Dinorwic Alice Class

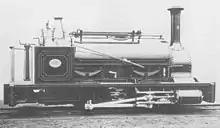
Official photograph of "Dinorwic", the forerunner of the Alice class

After earlier experiences with vertical boilered De Winton locomotives, the quarry company decided they needed more powerful locomotives to run on heavier, double-headed rail in chaired track on its more intensively worked quarry galleries. To improve transport of cut slate to the mills and waste to the slag tips, a standard locomotive design that was powerful, lightweight and had a short wheelbase was required.